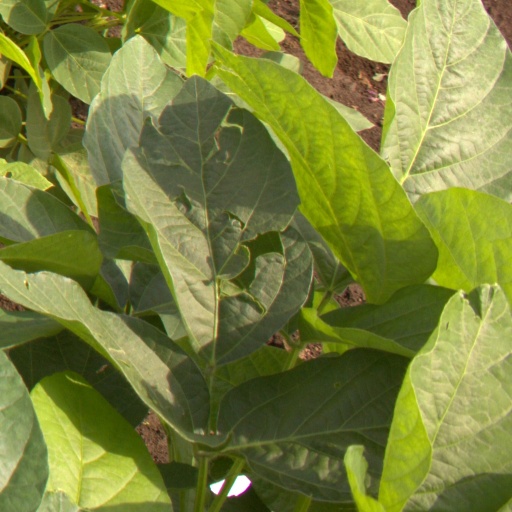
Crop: soybean